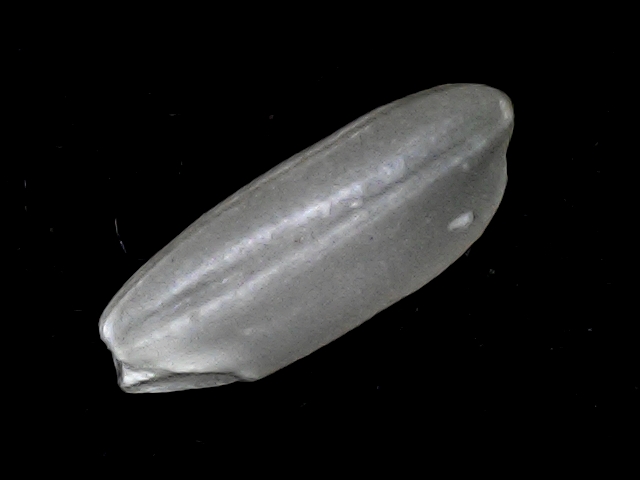
Rice variety: BD51